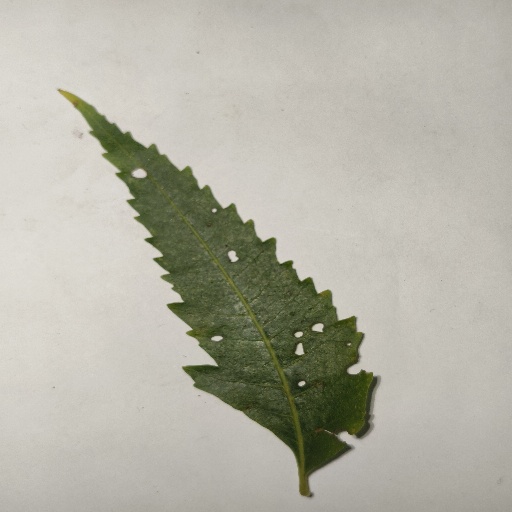
Species: Neem
Leaf condition: Shot Hole Leaf